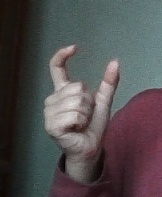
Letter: nun